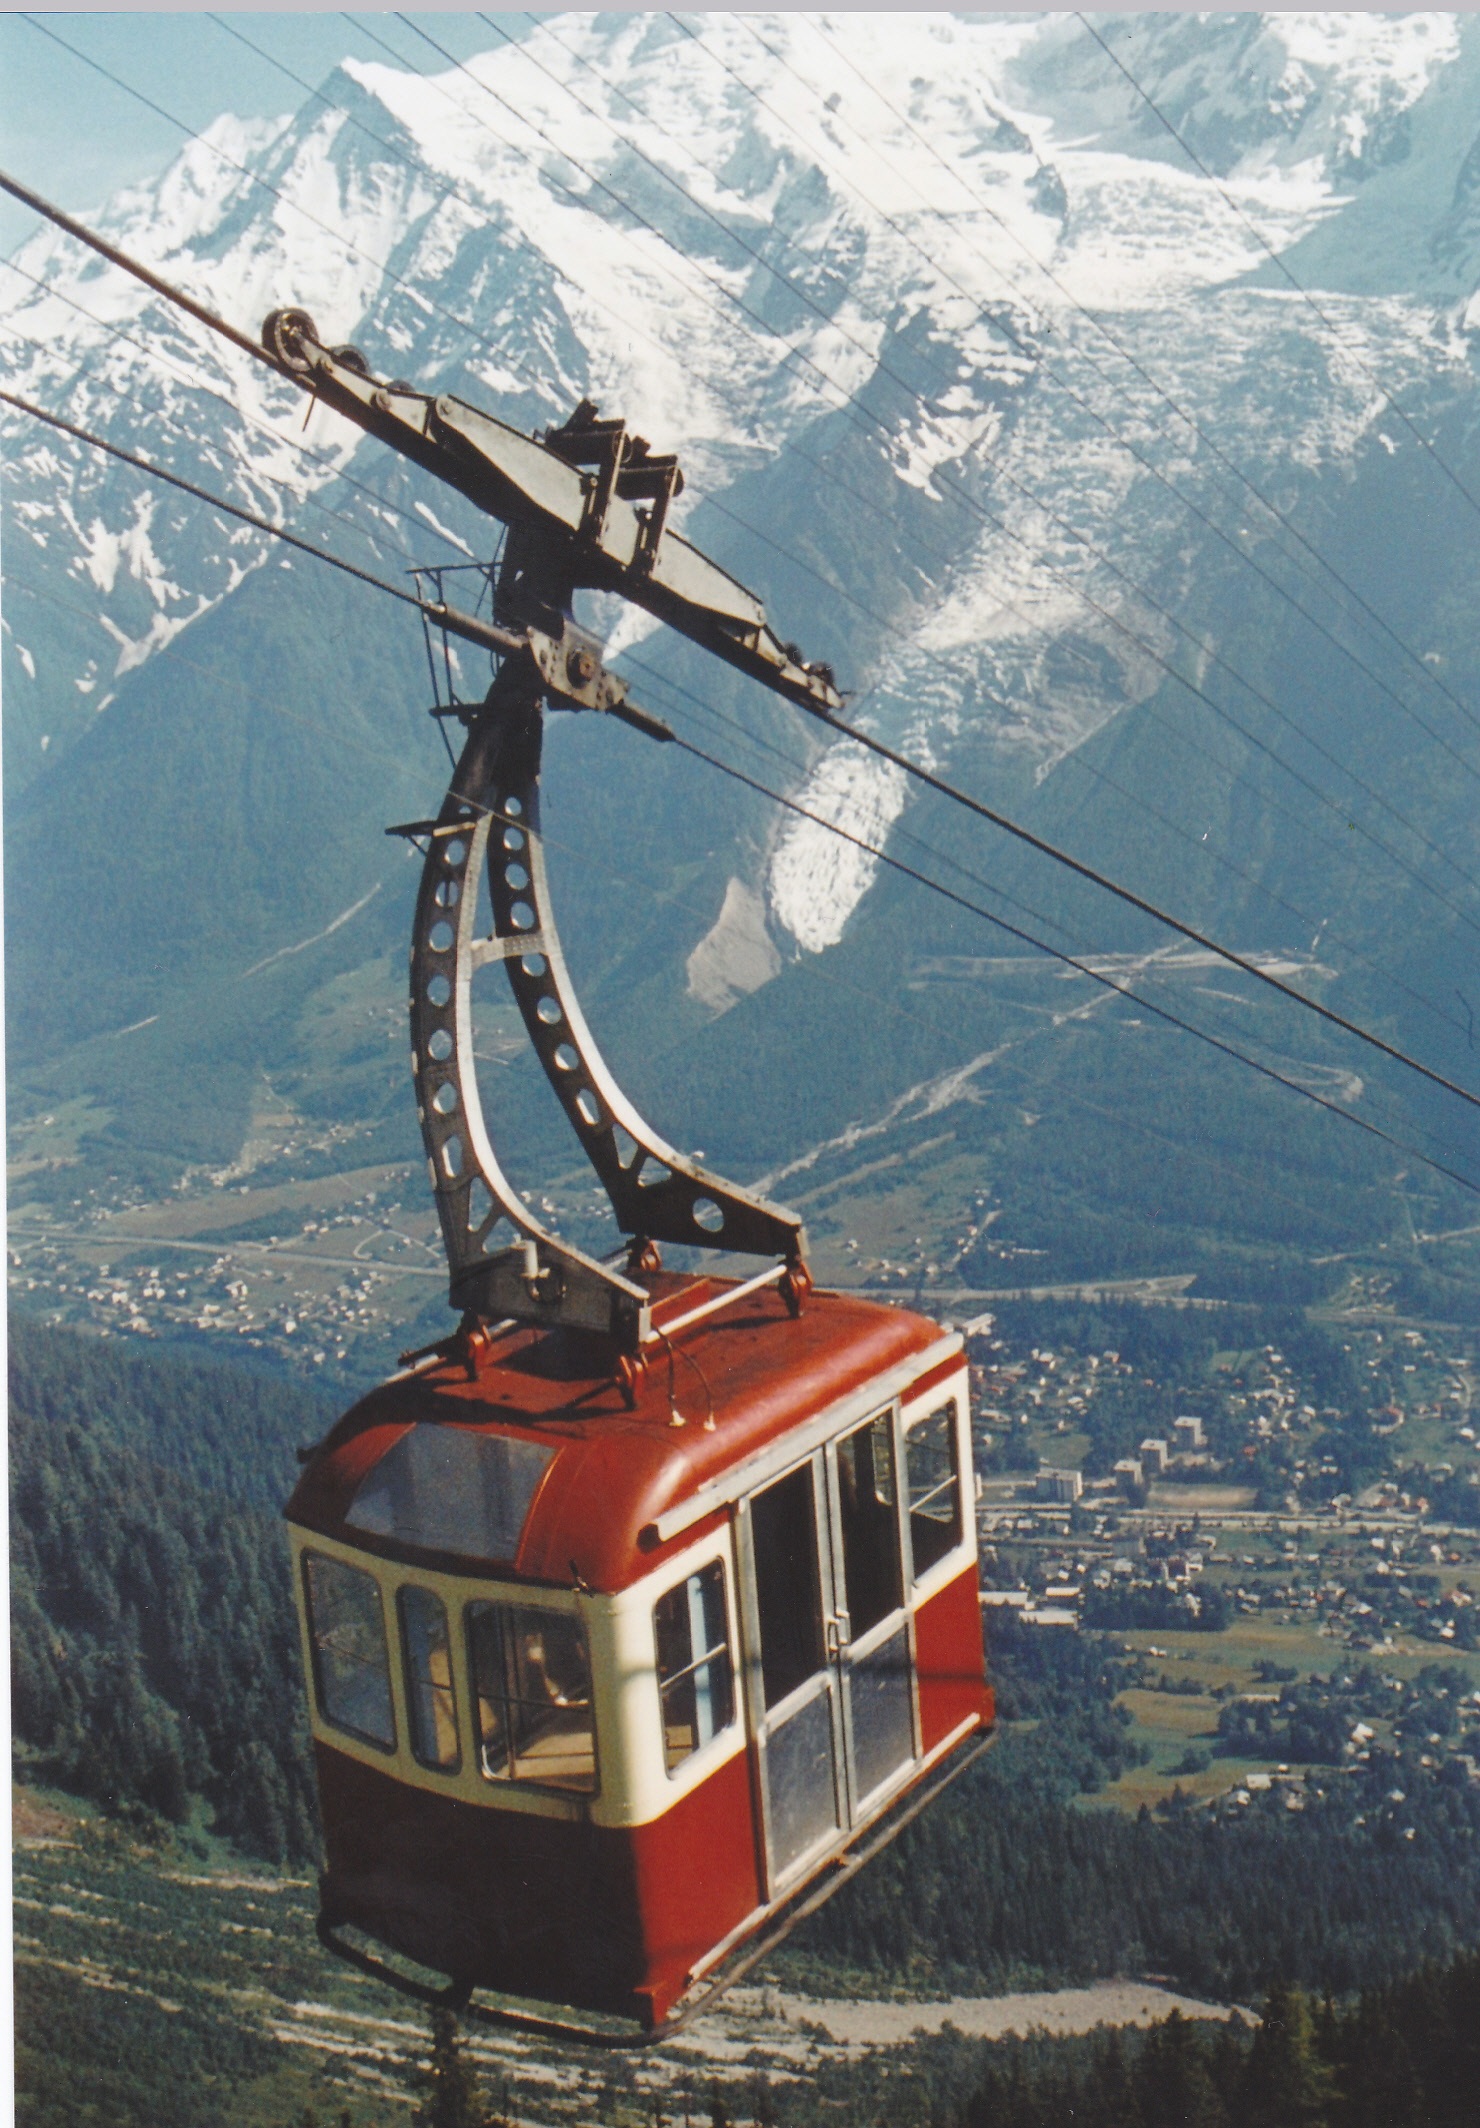
landscape, nature, hiking, mountain range, france, vehicle, alpine, cable car, mountains, gondola, atmosphere of earth